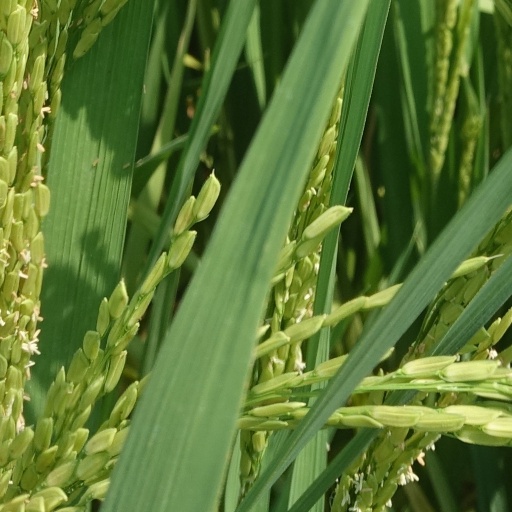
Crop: rice